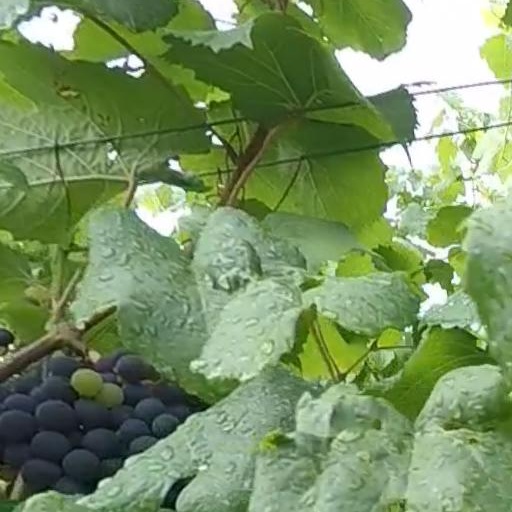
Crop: grape